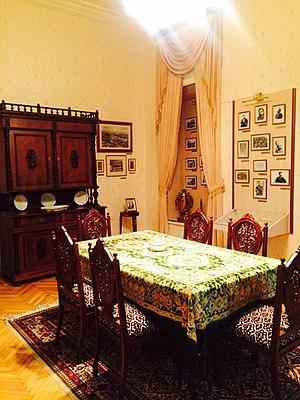
Voici une liste des musées de Bakou, la capitale de l’Azerbaïdjan.